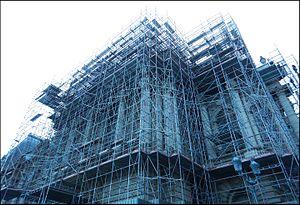
Travaux de réfection de façade, Palais des Beaux-Arts de Lille (2 oct 2015), échafaudages métalliques
Le ravalement de façade est un « travail consistant à remettre à neuf le parement d'un ouvrage de maçonnerie en procédant de haut en bas; résultat de ce travail ».
Un échafaudage est une construction temporaire constituée de ponts, de passerelles ou de plates-formes soutenus par une charpente en bois, en acier ou en aluminium. Il est destiné à permettre l'accès des artisans du matériel en tous points d'un bâtiment à édifier ou à réparer.